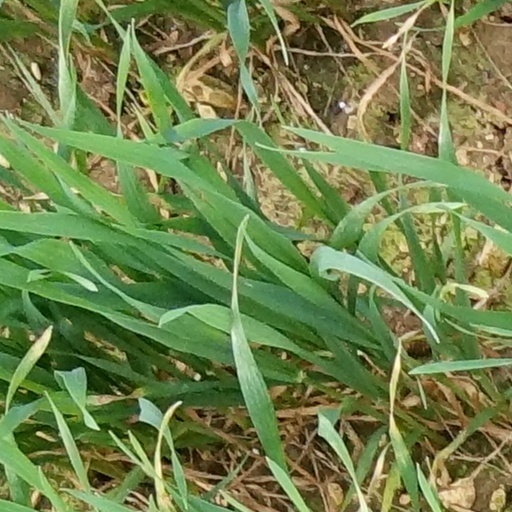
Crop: wheat